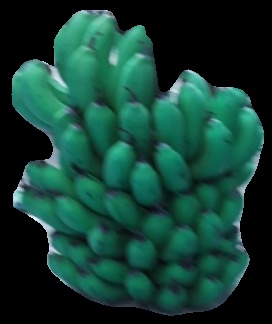
Variety: pachbale
Grade: grade2